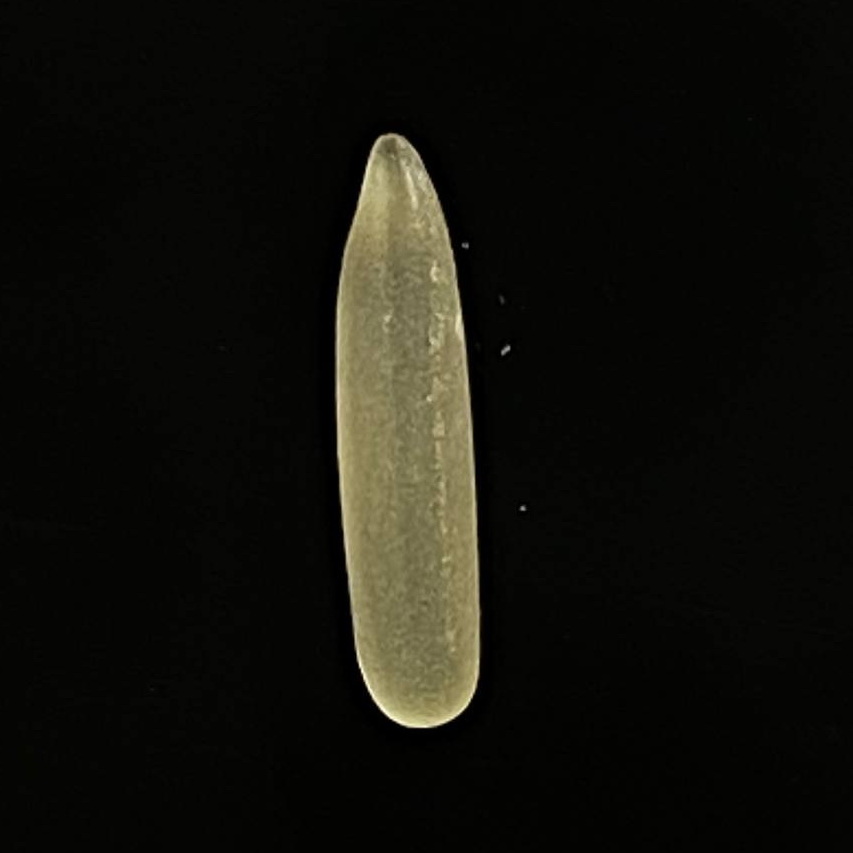
Rice variety: Bashmoti